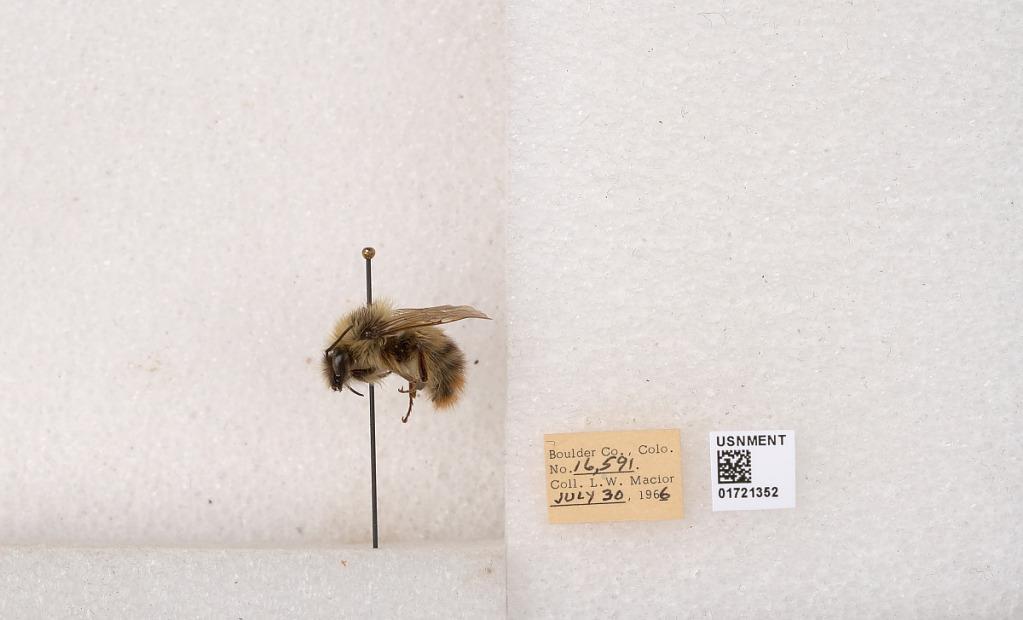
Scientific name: Bombus kirbyellus
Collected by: L. Macior
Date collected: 1966-7-30
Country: United States
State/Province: Colorado
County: Boulder
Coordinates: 40.0925, -105.358